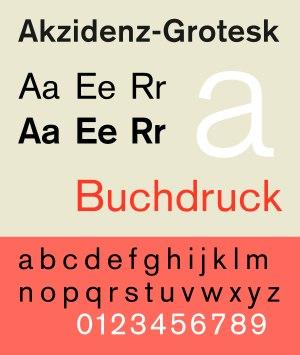
Josef Müller-Brockmann, né le 19 mai 1914 à Rapperswil et mort le 30 août 1996 à Zurich, est un graphiste et créateur de caractères suisse.
En typographie, la classification Vox-Atypi permet de classer les polices de caractères en onze grandes familles. Inventée par Maximilien Vox en 1952, elle a été adoptée en 1962 par l'Association typographique internationale. Elle est aussi adoptée, avec quelques modifications, comme norme allemande en 1964, comme norme britannique en 1967, et comme norme française en 1977.